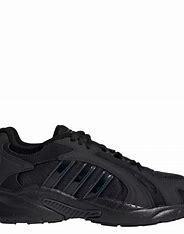
Brand: Adidas
Model: Crazychaos